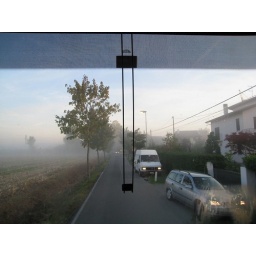
narrow road leading to Park Hotel in Villa Giustinian, Venice - cars have to give way to our big coach